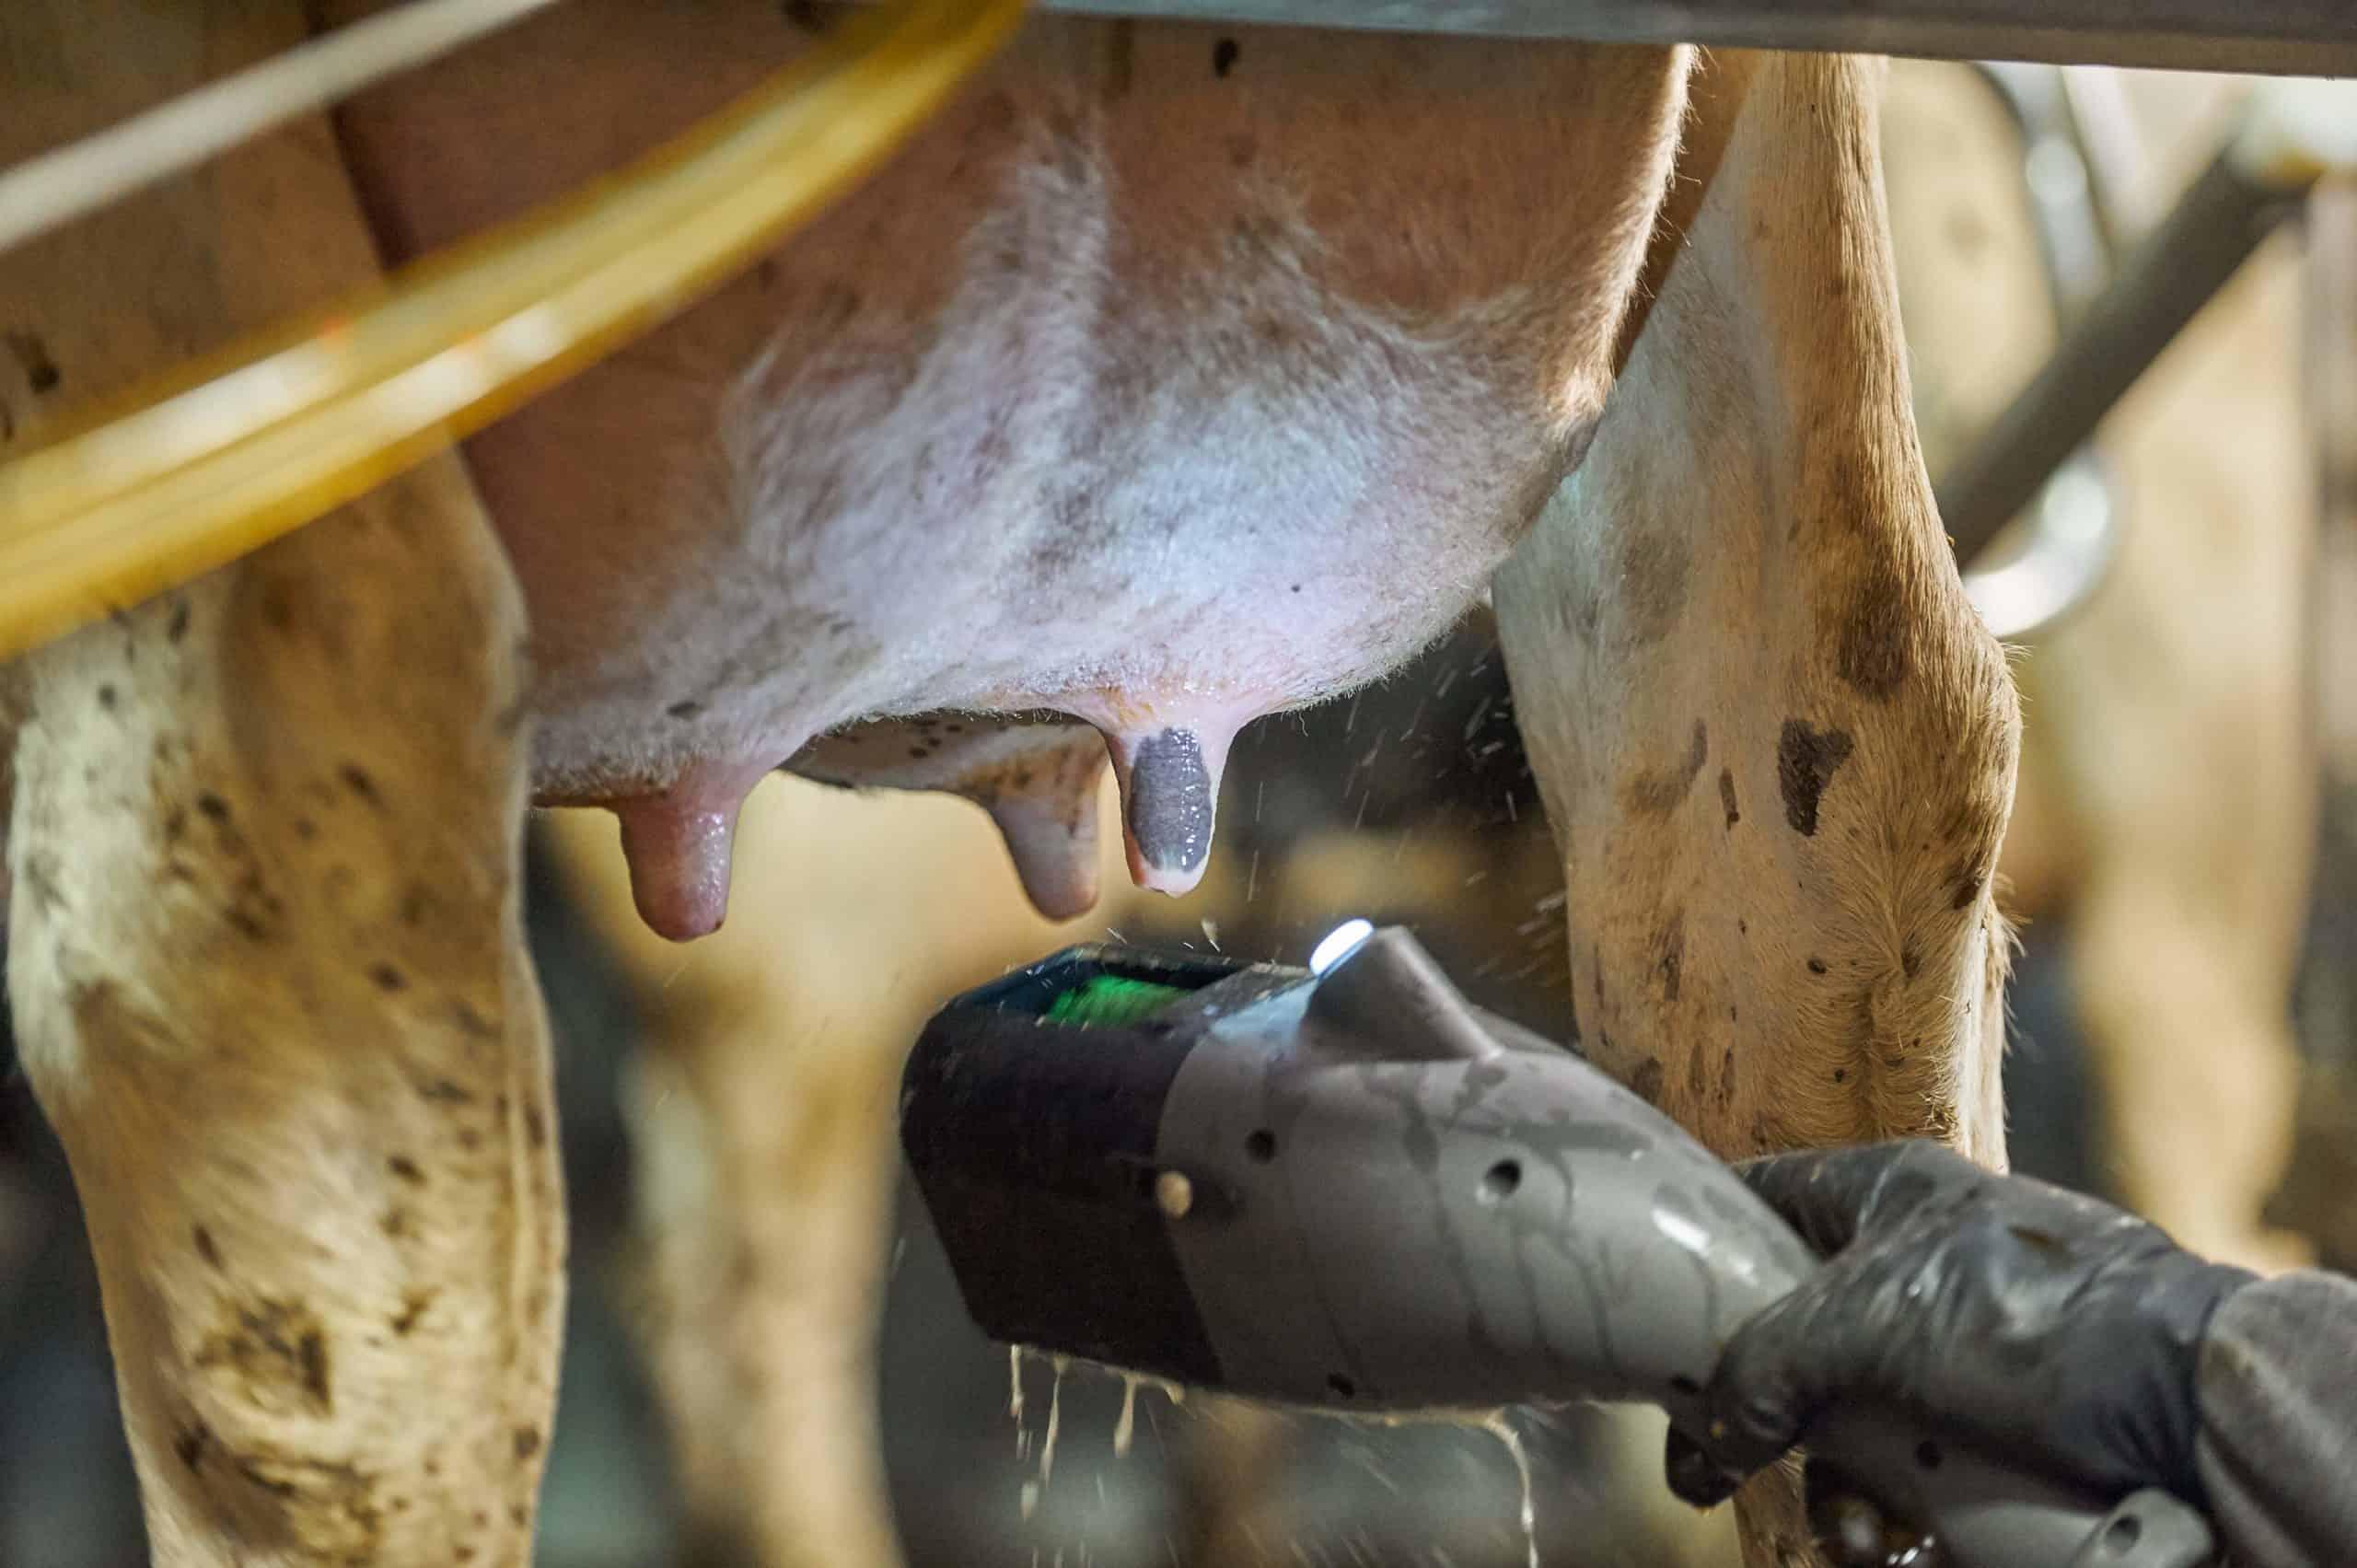
Mashine inayotumika kukama ng'ombe inatolewa katika titi moja ikielekezwa katika titi lingine kuashiria kwamba ina maziwa ambayo ni mengi sana mtu akikama anaeeza choka.